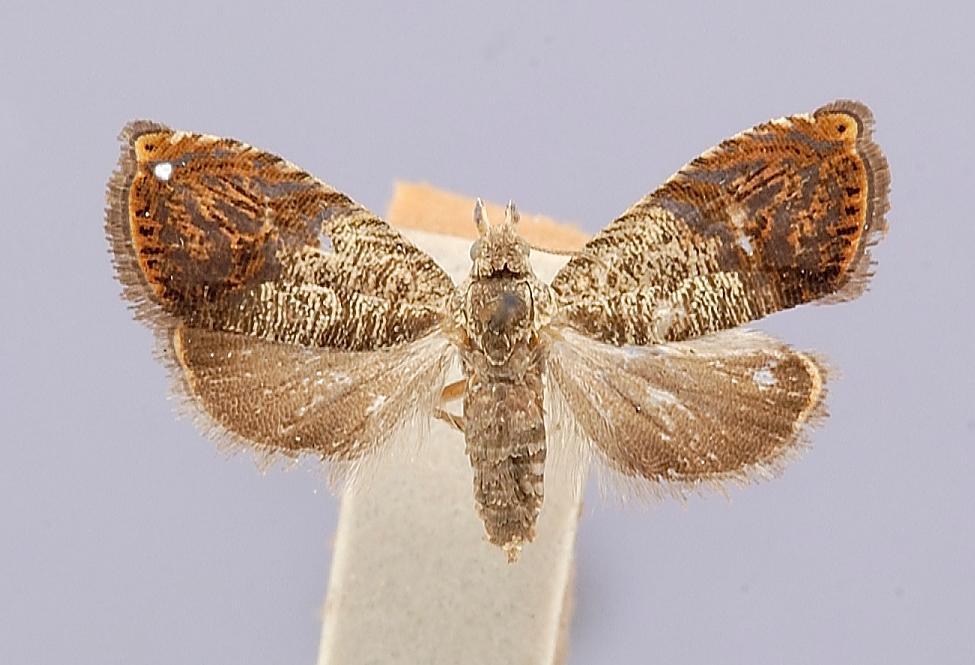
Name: Hemimene plummeriana
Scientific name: Hemimene plummeriana Busck, 1906
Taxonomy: Animalia, Arthropoda, Insecta, Lepidoptera, Tortricidae
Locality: Plummers Island, in Potomac River above Washington, DC, Montgomery, Maryland, United States
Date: May 1906